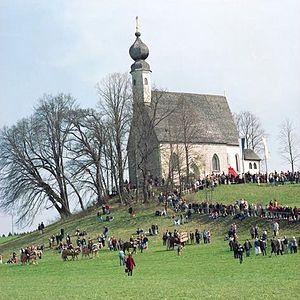
Traunstein est une ville allemande qui se trouve entre Munich en Allemagne et Salzbourg en Autriche, en Haute-Bavière. Elle est située au pied des Alpes, à 15 km du lac Chiemsee, sur la Traun.